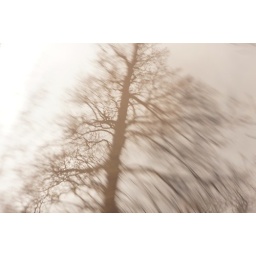
reflection of a tree in a car window. No filters, no editing.